Bobby Jindal 2016 presidential campaign

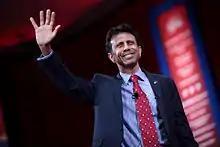
Governor Bobby Jindal speaking at the 2015 Conservative Political Action Conference in March 2015.

Jindal came to national prominence during the 2003 election for Louisiana governor.